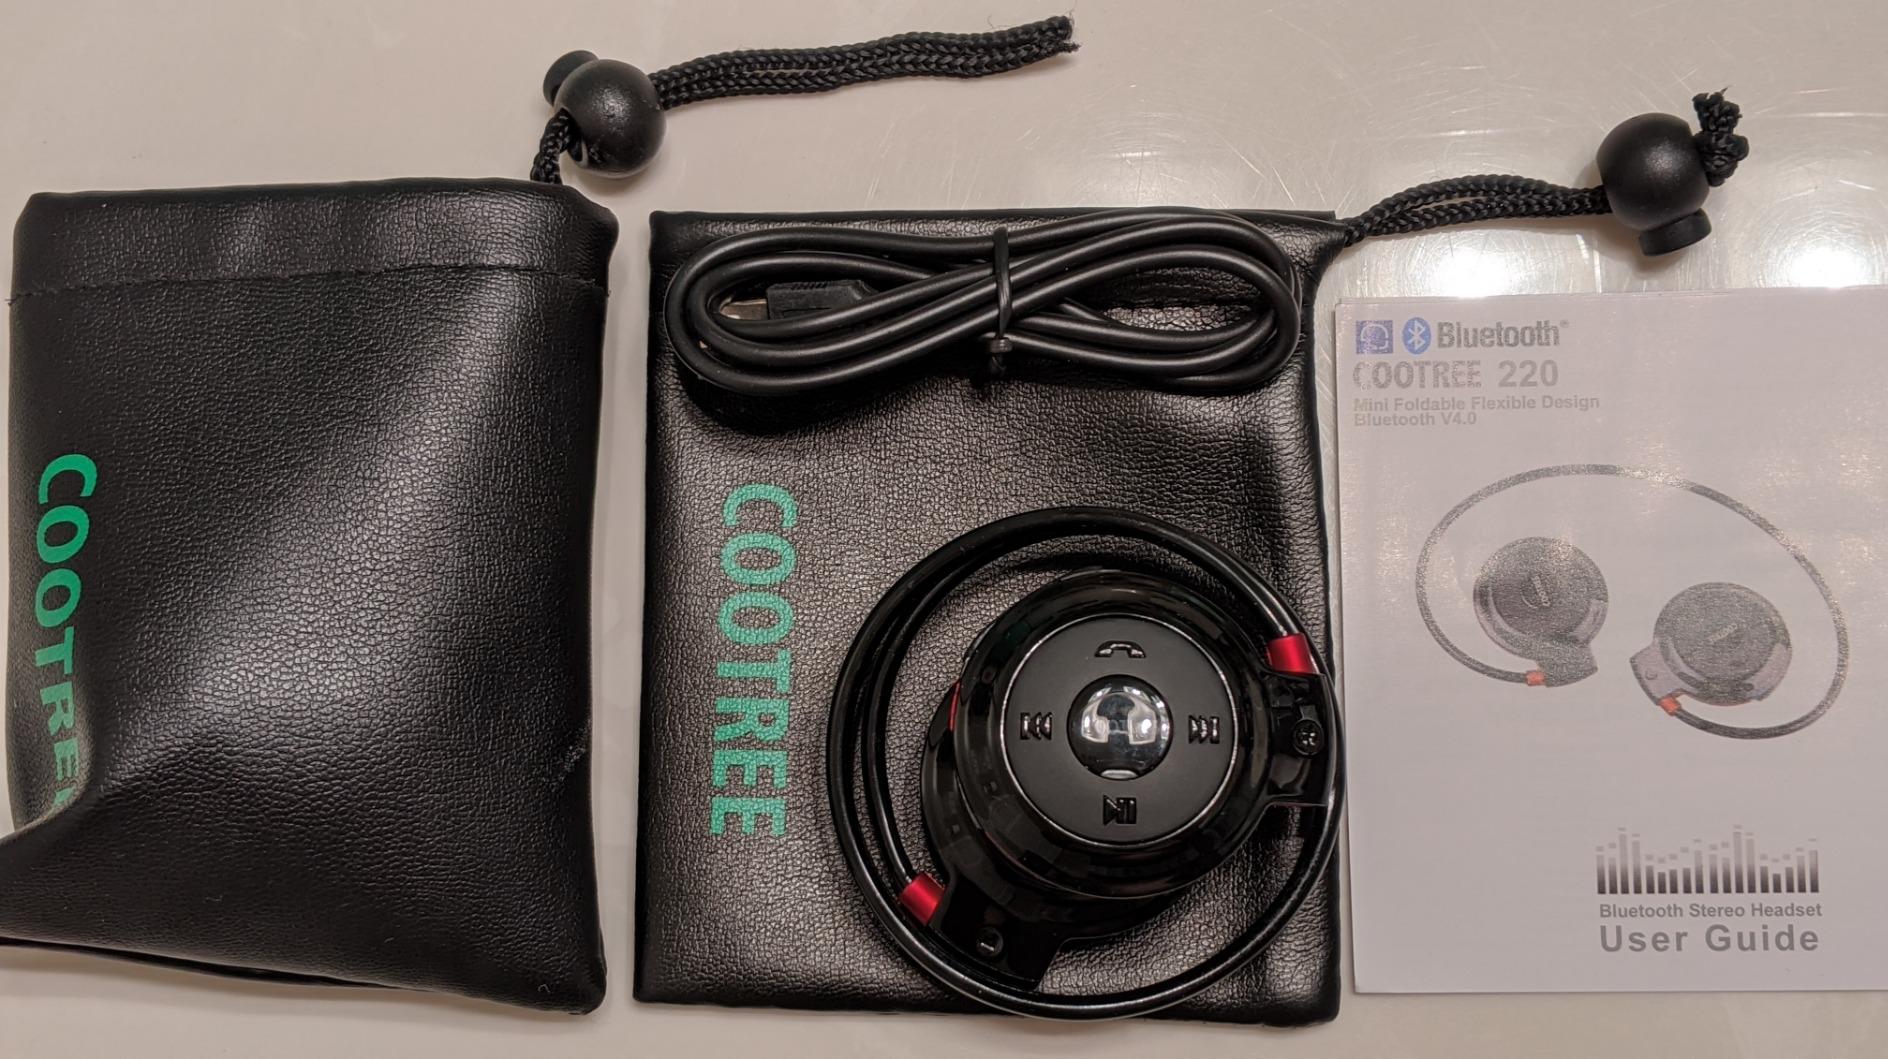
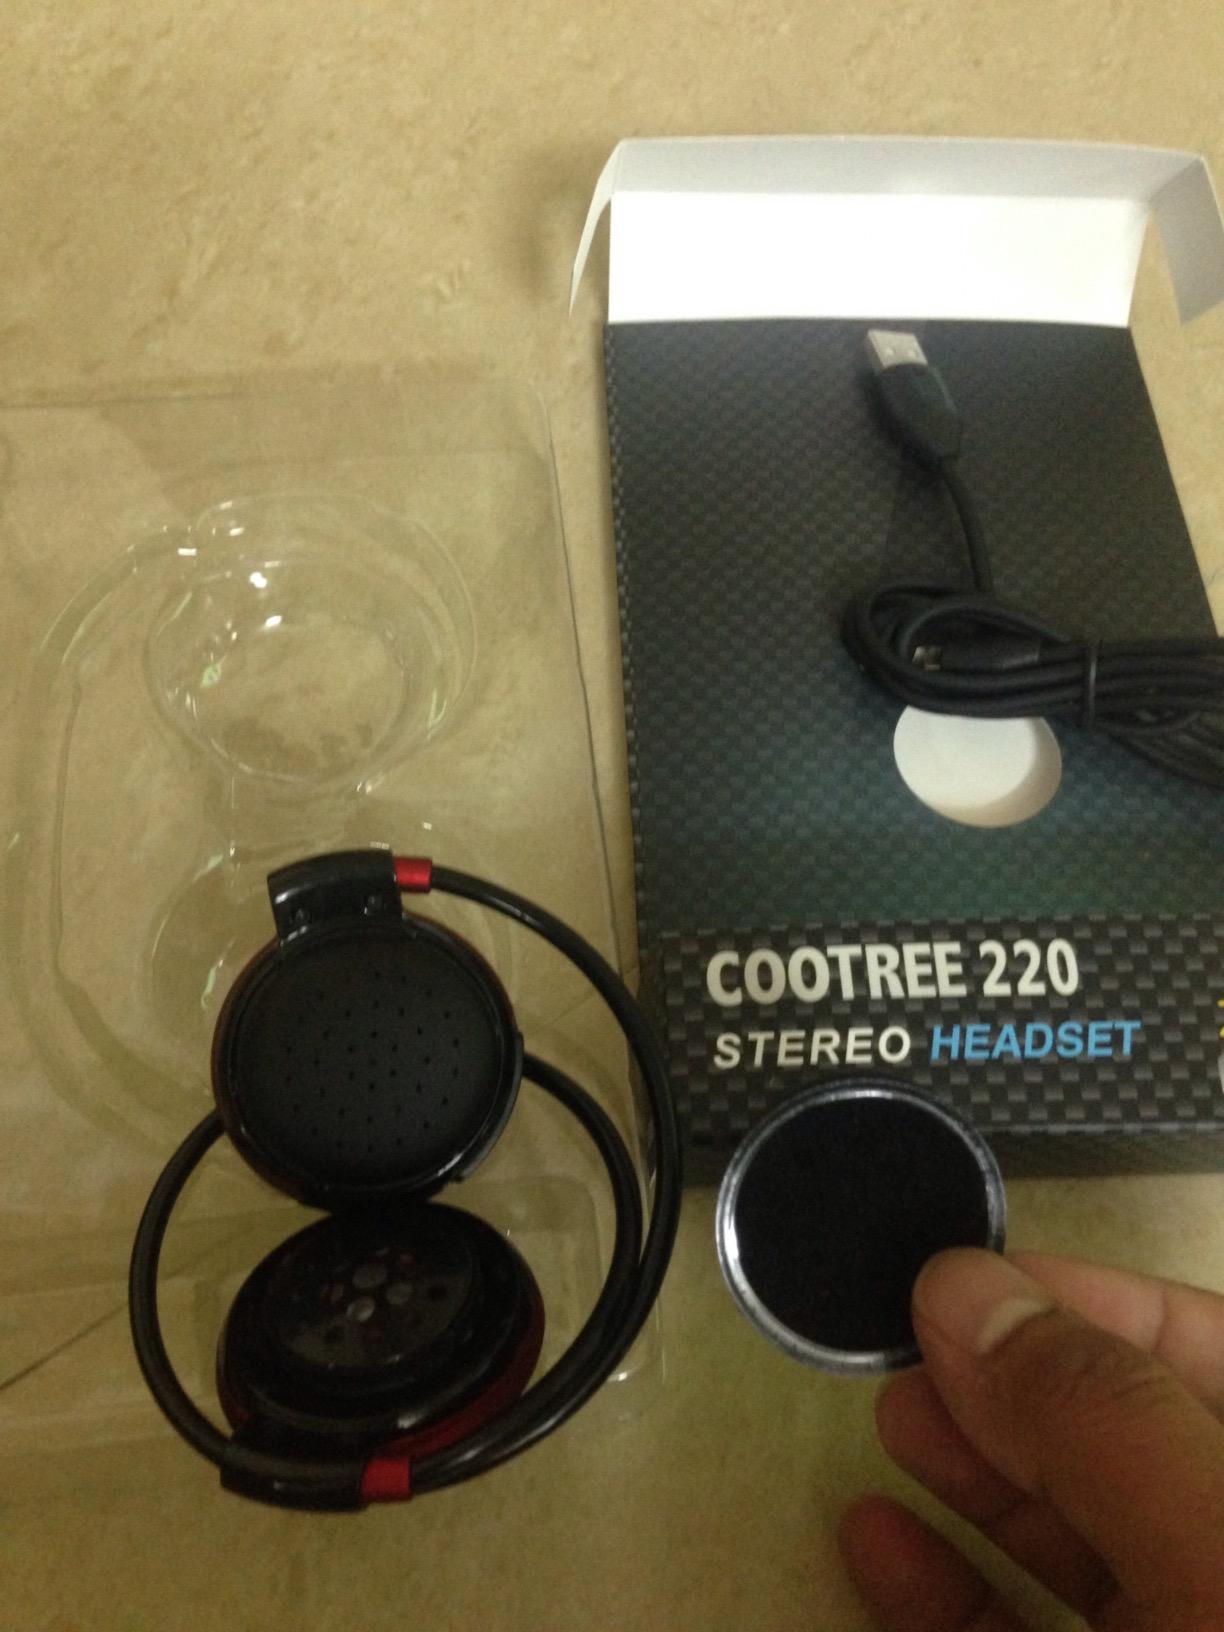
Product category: headphones
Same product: yes